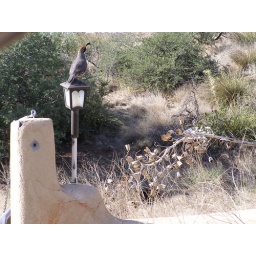
good morning quail @ dad's house in silver city